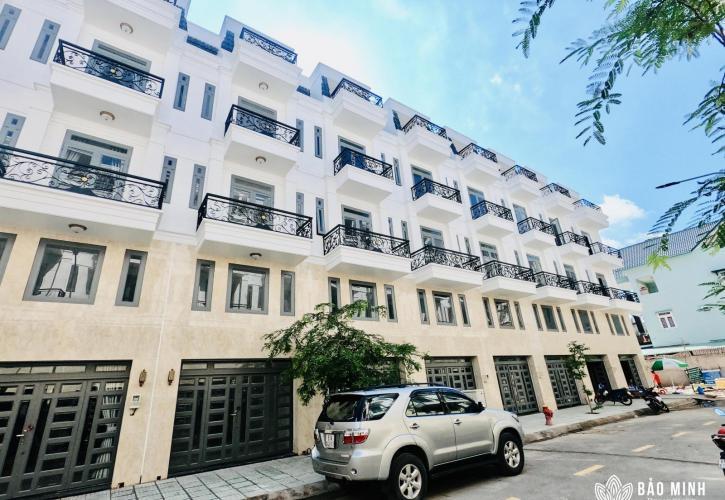
có một chiếc xe hơi đang đậu ở trước dãy nhà cao tầng